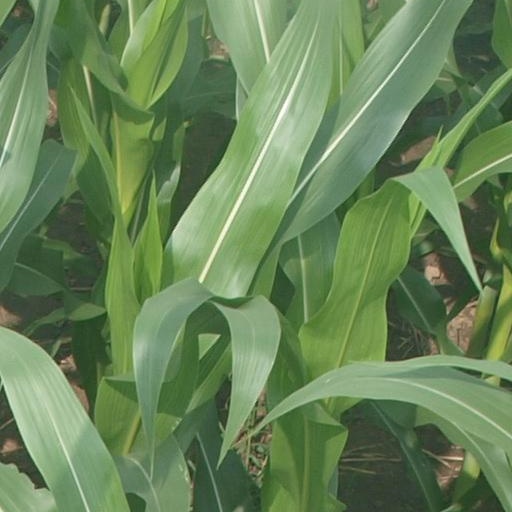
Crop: maize; corn